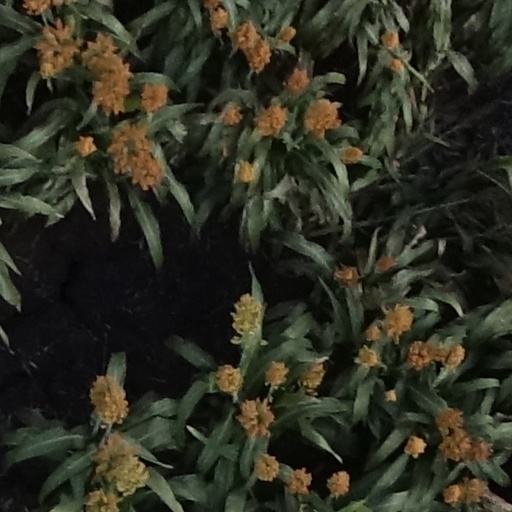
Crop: sorghum